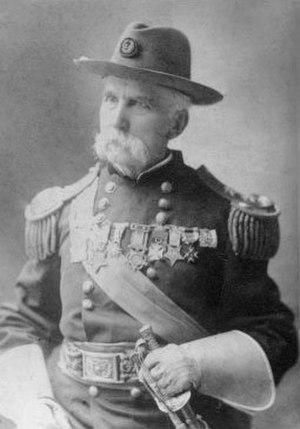
Joshua Lawrence Chamberlain était un professeur de faculté de l'État du Maine, qui se porta volontaire durant la guerre de Sécession pour rejoindre l'armée de l'Union.